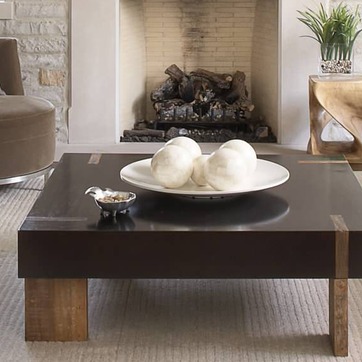
Material: ceramic